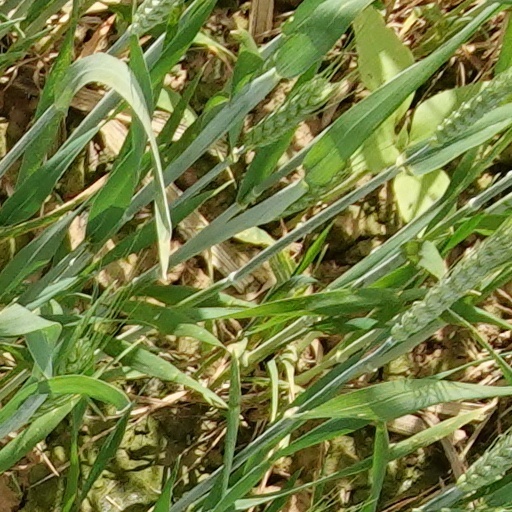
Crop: wheat